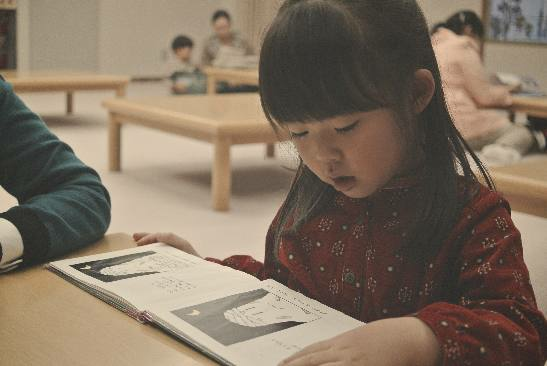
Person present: Yes